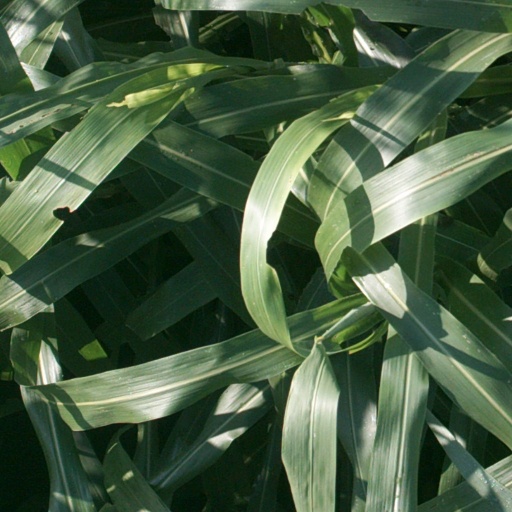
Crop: sorghum